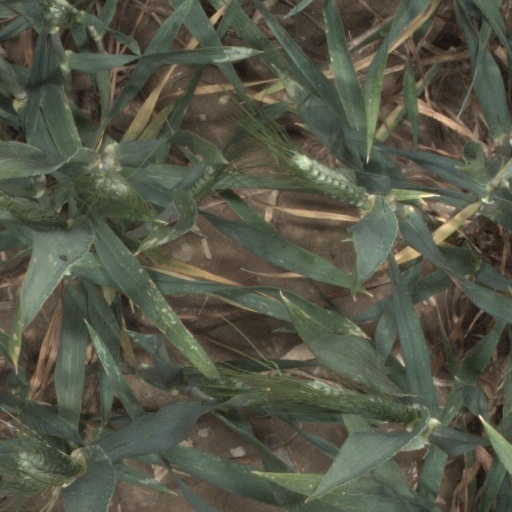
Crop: wheat